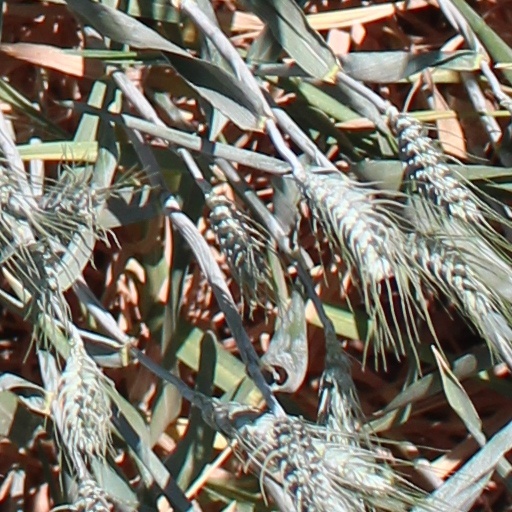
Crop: wheat